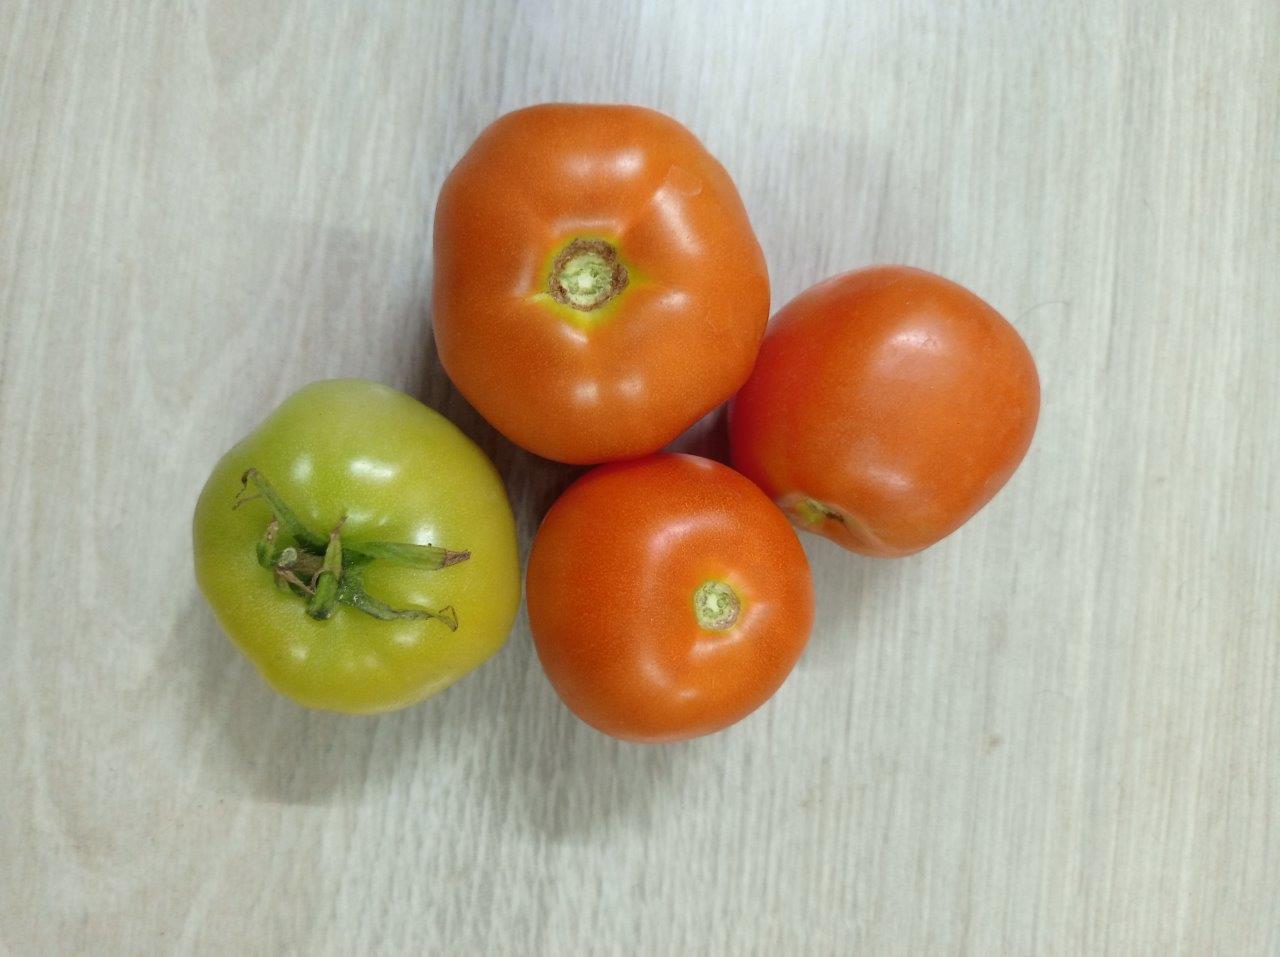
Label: Fresh